Barrel

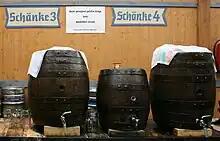
Beer barrels at the Munich Oktoberfest

Sherry is stored in casks made of North American oak, which is slightly more porous than French or Spanish oak. The casks, or butts, are filled five-sixths full, leaving "the space of two fists" empty at the top to allow flor to develop on top of the wine. Sherry is also commonly swapped between barrels of different ages, a process that is known as "solera".